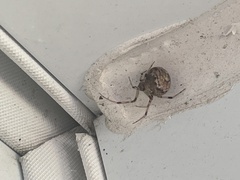
Species: Parasteatoda_tepidariorum